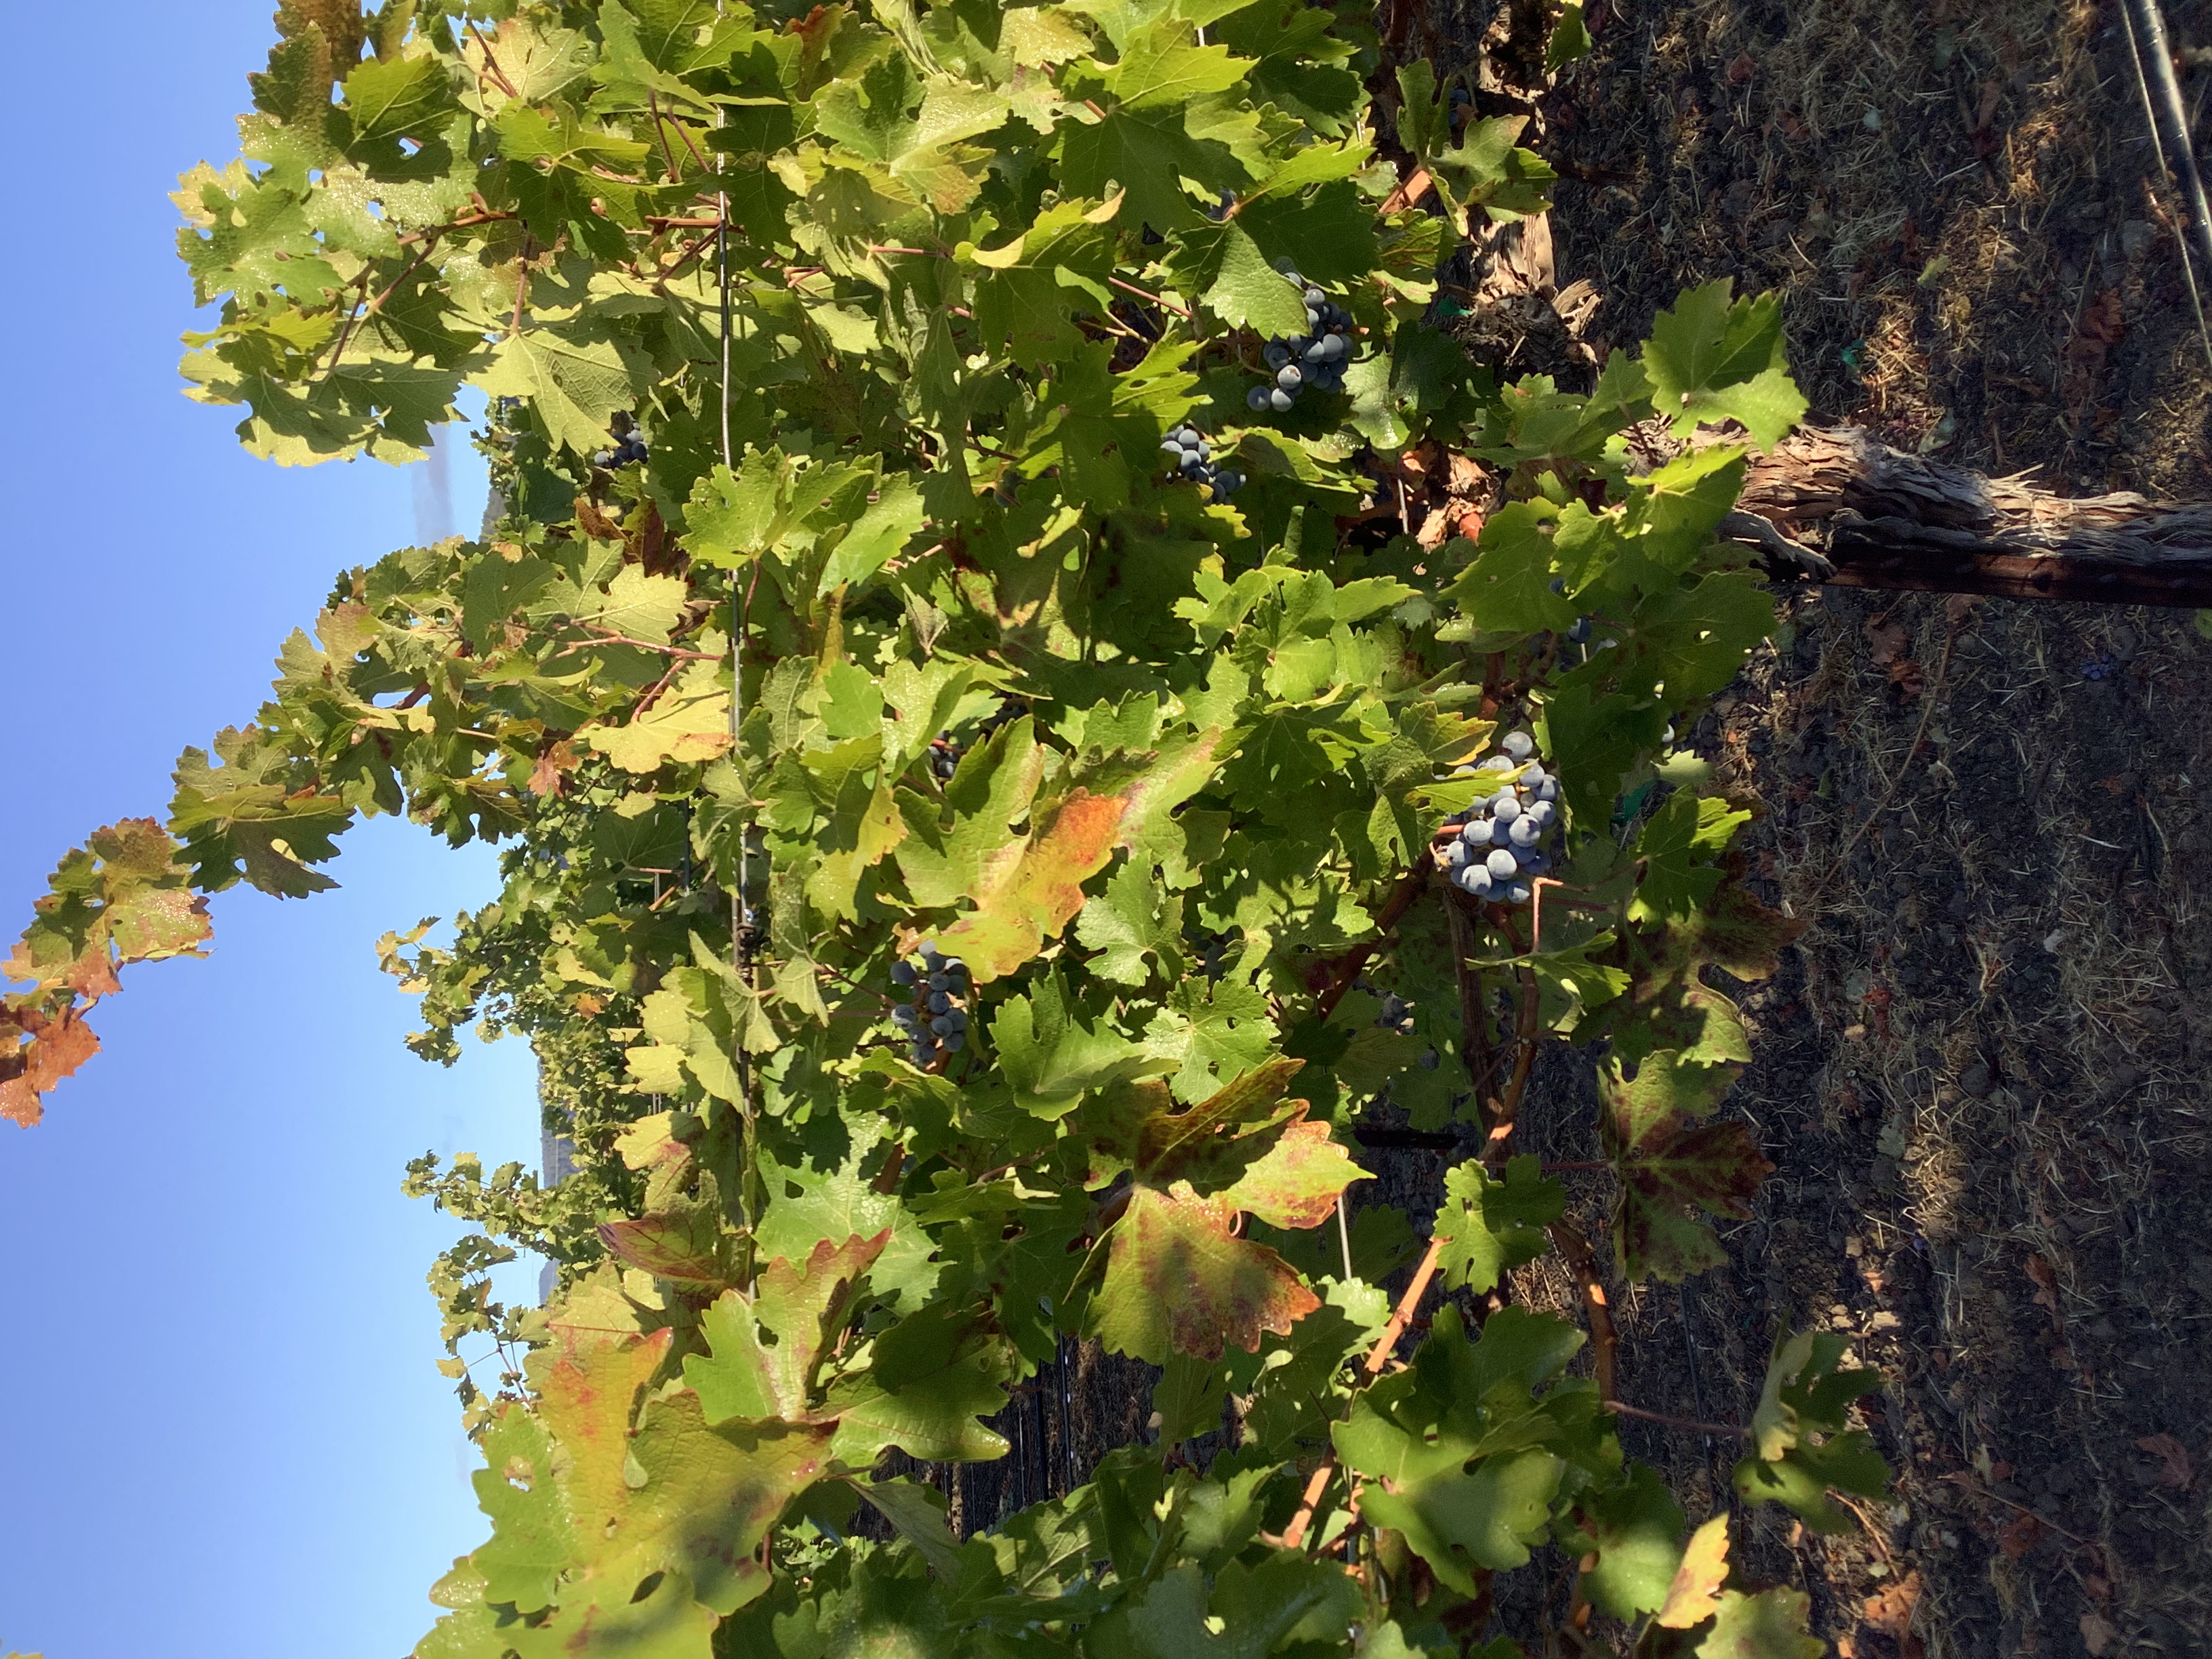
Label: Red Blotch